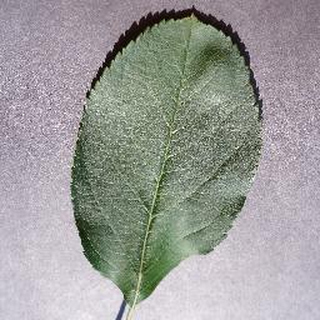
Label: healthy_apple